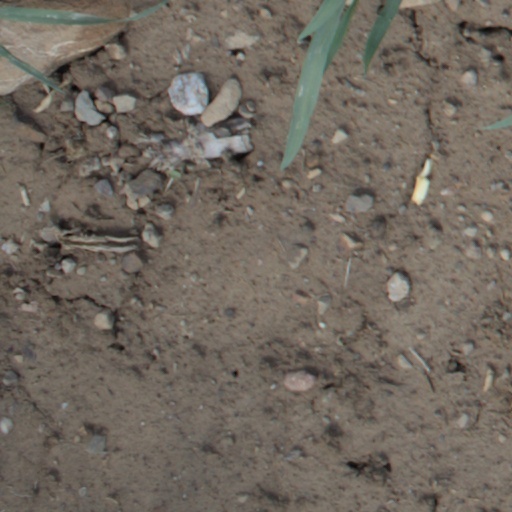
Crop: wheat